Interstate 680 (Nebraska–Iowa)

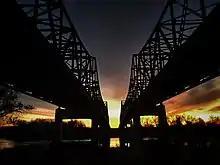
The Mormon Bridge at sunrise

I-680 begins at a complex interchange with I-80 in Omaha. Due to the proximity of the West Center Road interchange on I-680 and the I, L, and Q street interchanges on I-80, all the exit and entrance ramps which connect I-80 to I-680 also connect to West Center Road and I, L, and Q streets. The freeway heads north through the heart of West Omaha; it serves as a dividing line of several residential neighborhoods. north of West Center Road, which, prior to 2003, was Nebraska Highway 38 (N-38), is a new interchange with US Route 6 (US 6), known as Dodge Street in Omaha. Another mile north of Dodge Street is N-64, known as Maple Street.